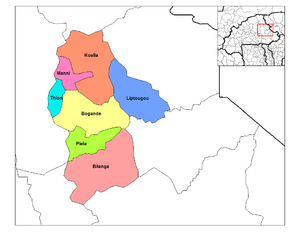
Bogandé est un département du Burkina Faso située dans la province de Gnagna et dans la région Est.
Liptougou est un département du Burkina Faso située dans la province de Gnagna et dans la région Est.
Bilanga est un département et une commune rurale du Burkina Faso située dans la province de la Gnagna dans la région de l'Est.
La Gnagna est une des 45 provinces du Burkina Faso située dans la région de l'Est.
Thion est un département du Burkina Faso située dans la province de Gnagna et dans la région Est.
Piéla est un département du Burkina Faso située dans la province de Gnagna et dans la région Est.